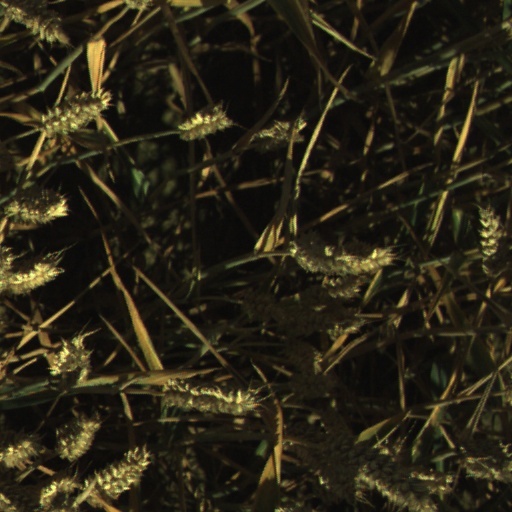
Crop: wheat